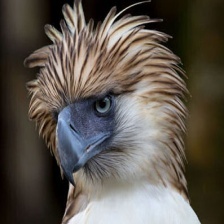
Species: PHILIPPINE EAGLE
Scientific name: PITHECOPHAGA JEFFERYI